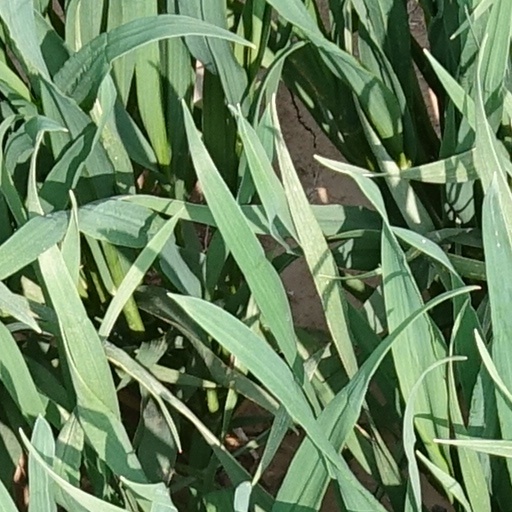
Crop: wheat